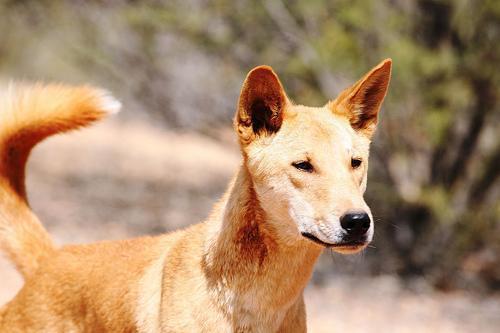
dingo